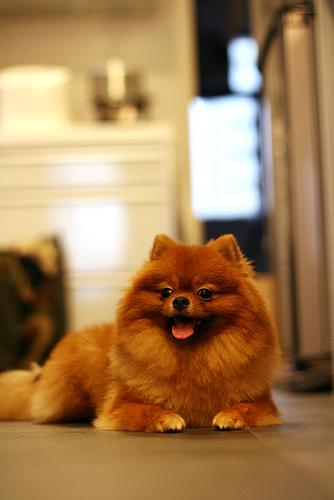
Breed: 1936-n000005-Pomeranian